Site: brandenburg
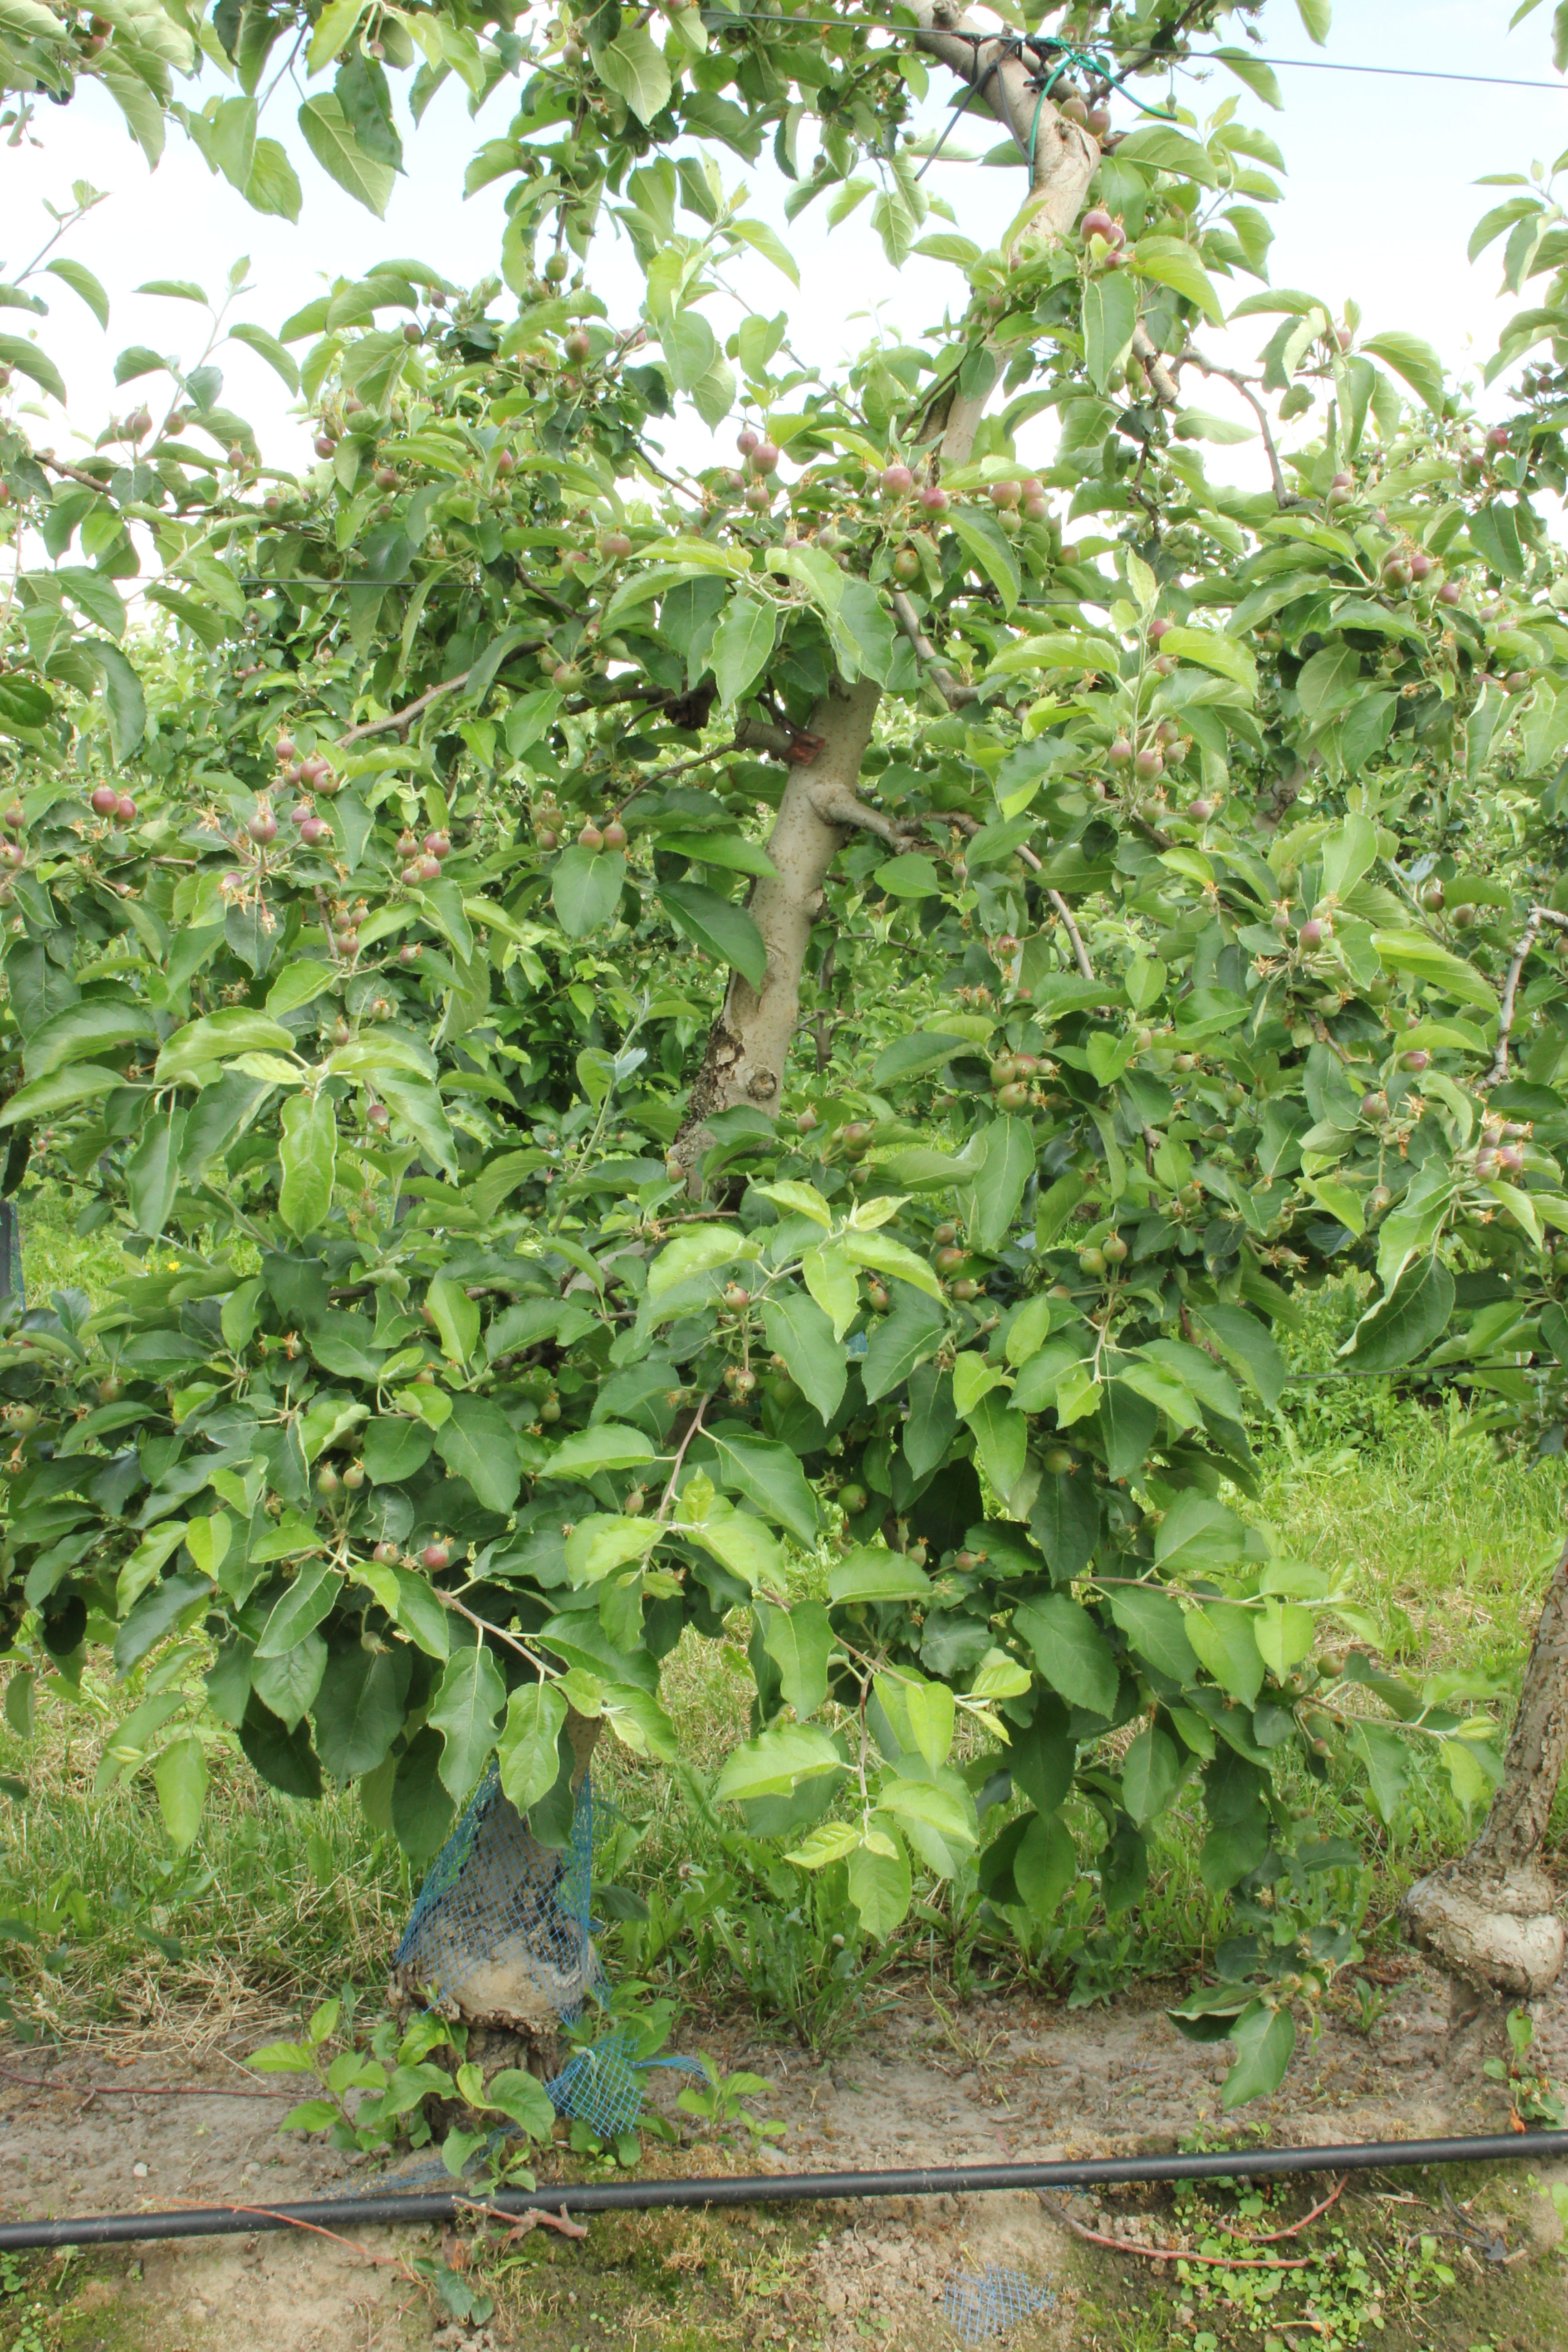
Growth stage (BBCH 72): Development of fruit